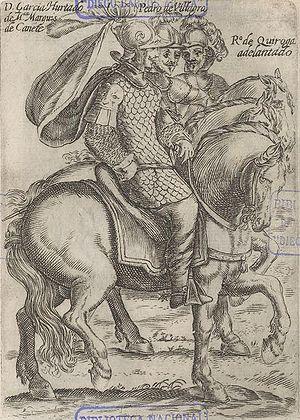
Capitainerie générale du Chili